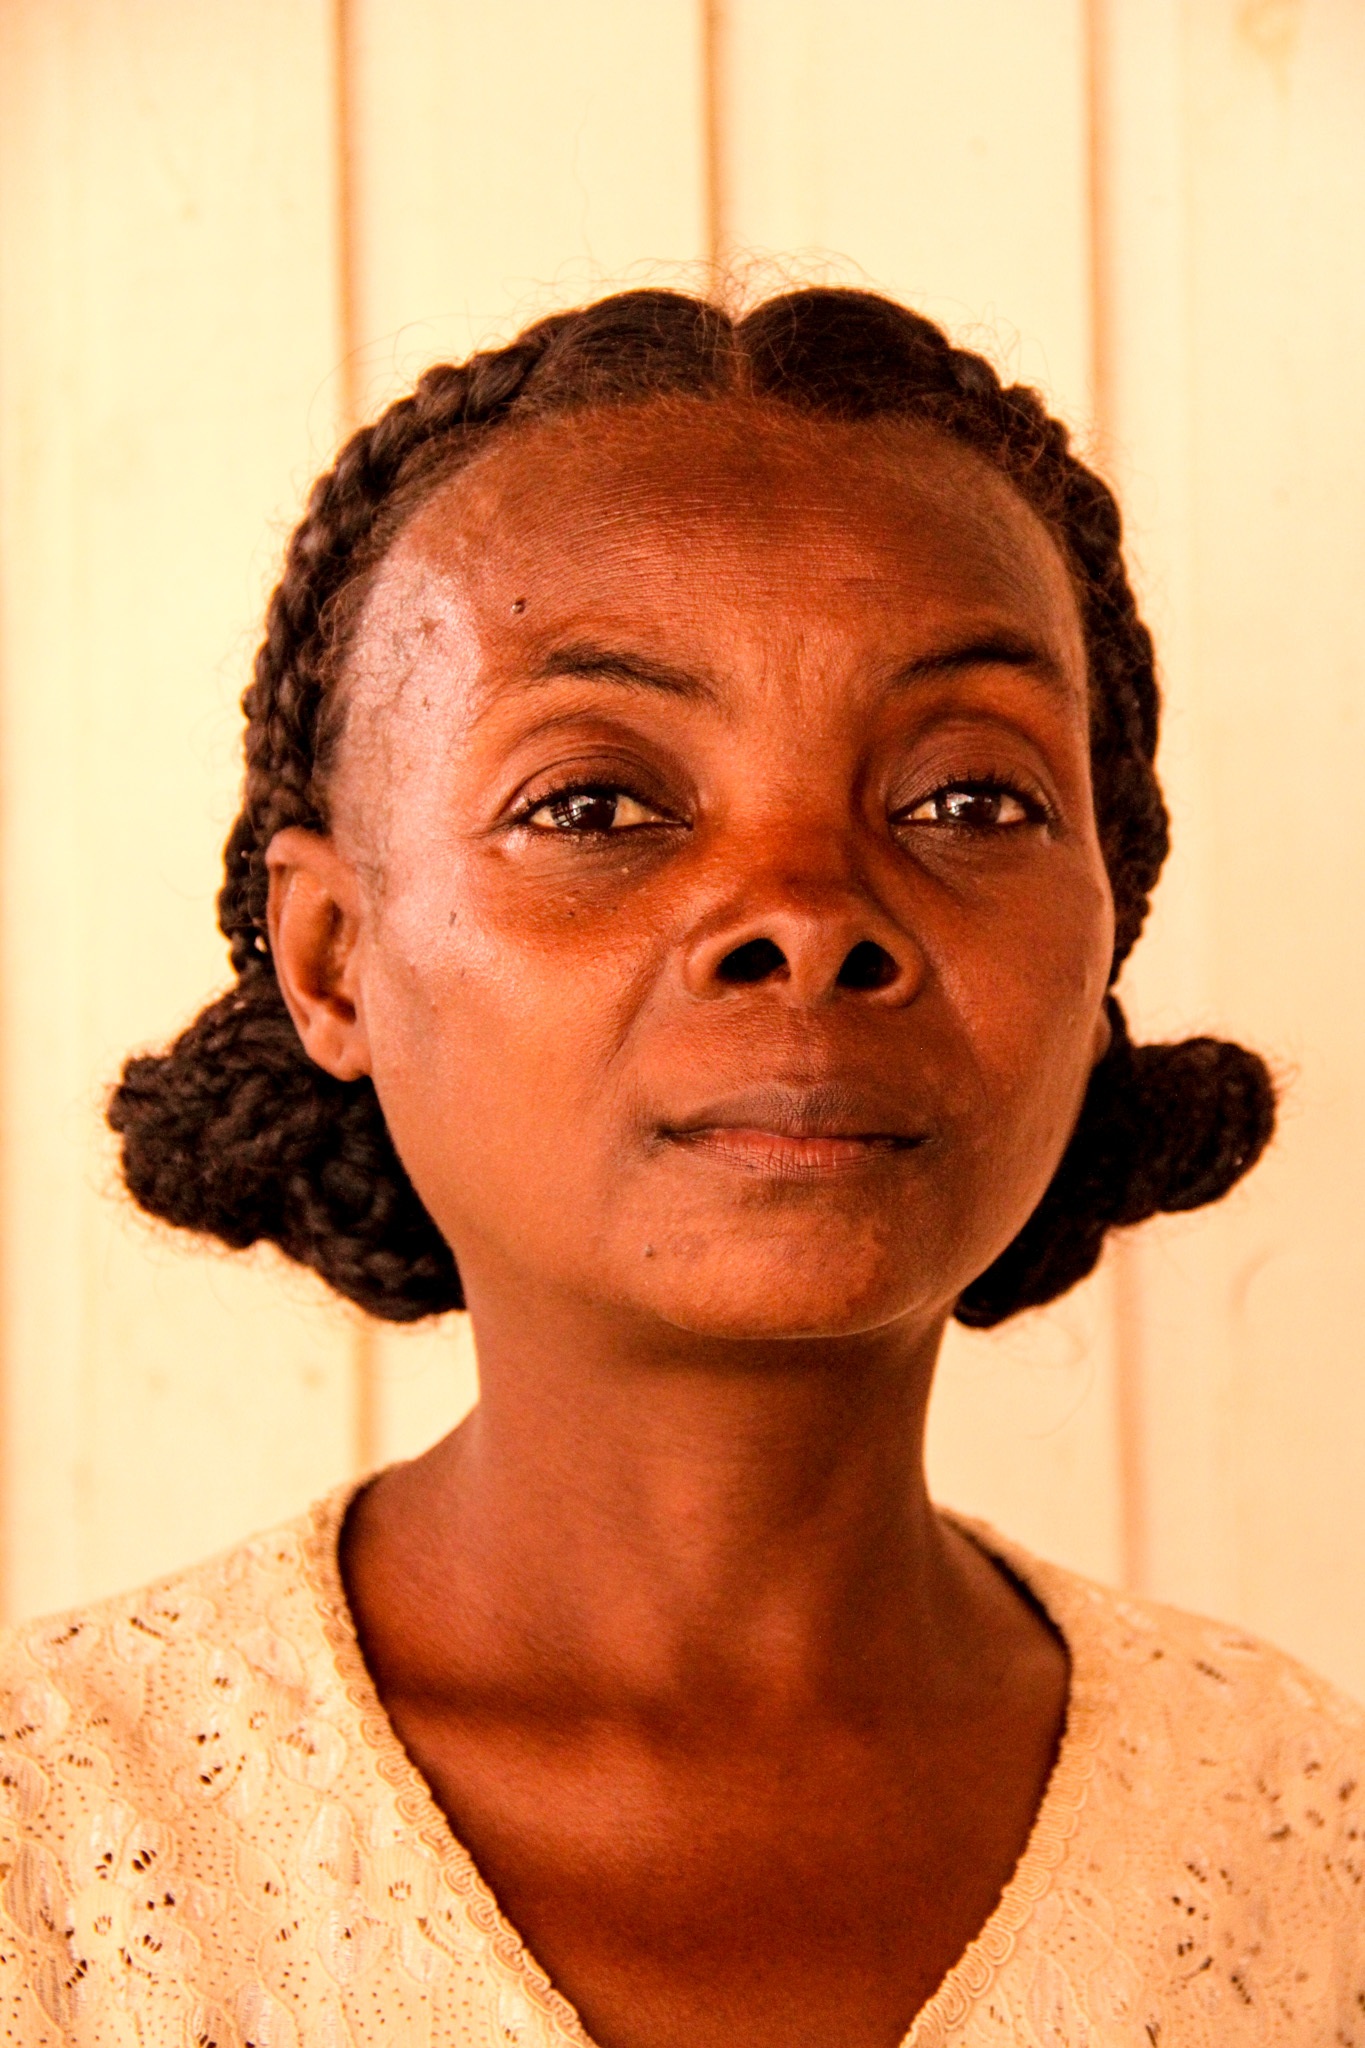
man, person, people, woman, hair, male, portrait, model, africa, child, facial expression, hairstyle, smile, close up, face, temple, head, madagascar, skin, beauty, african, adult, black skin, malagasy, smole, portrain